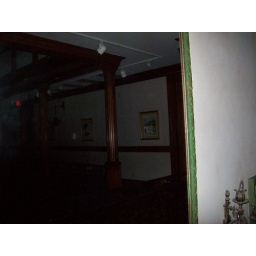
Mist by exit sign 2nd floor in Ripley's building